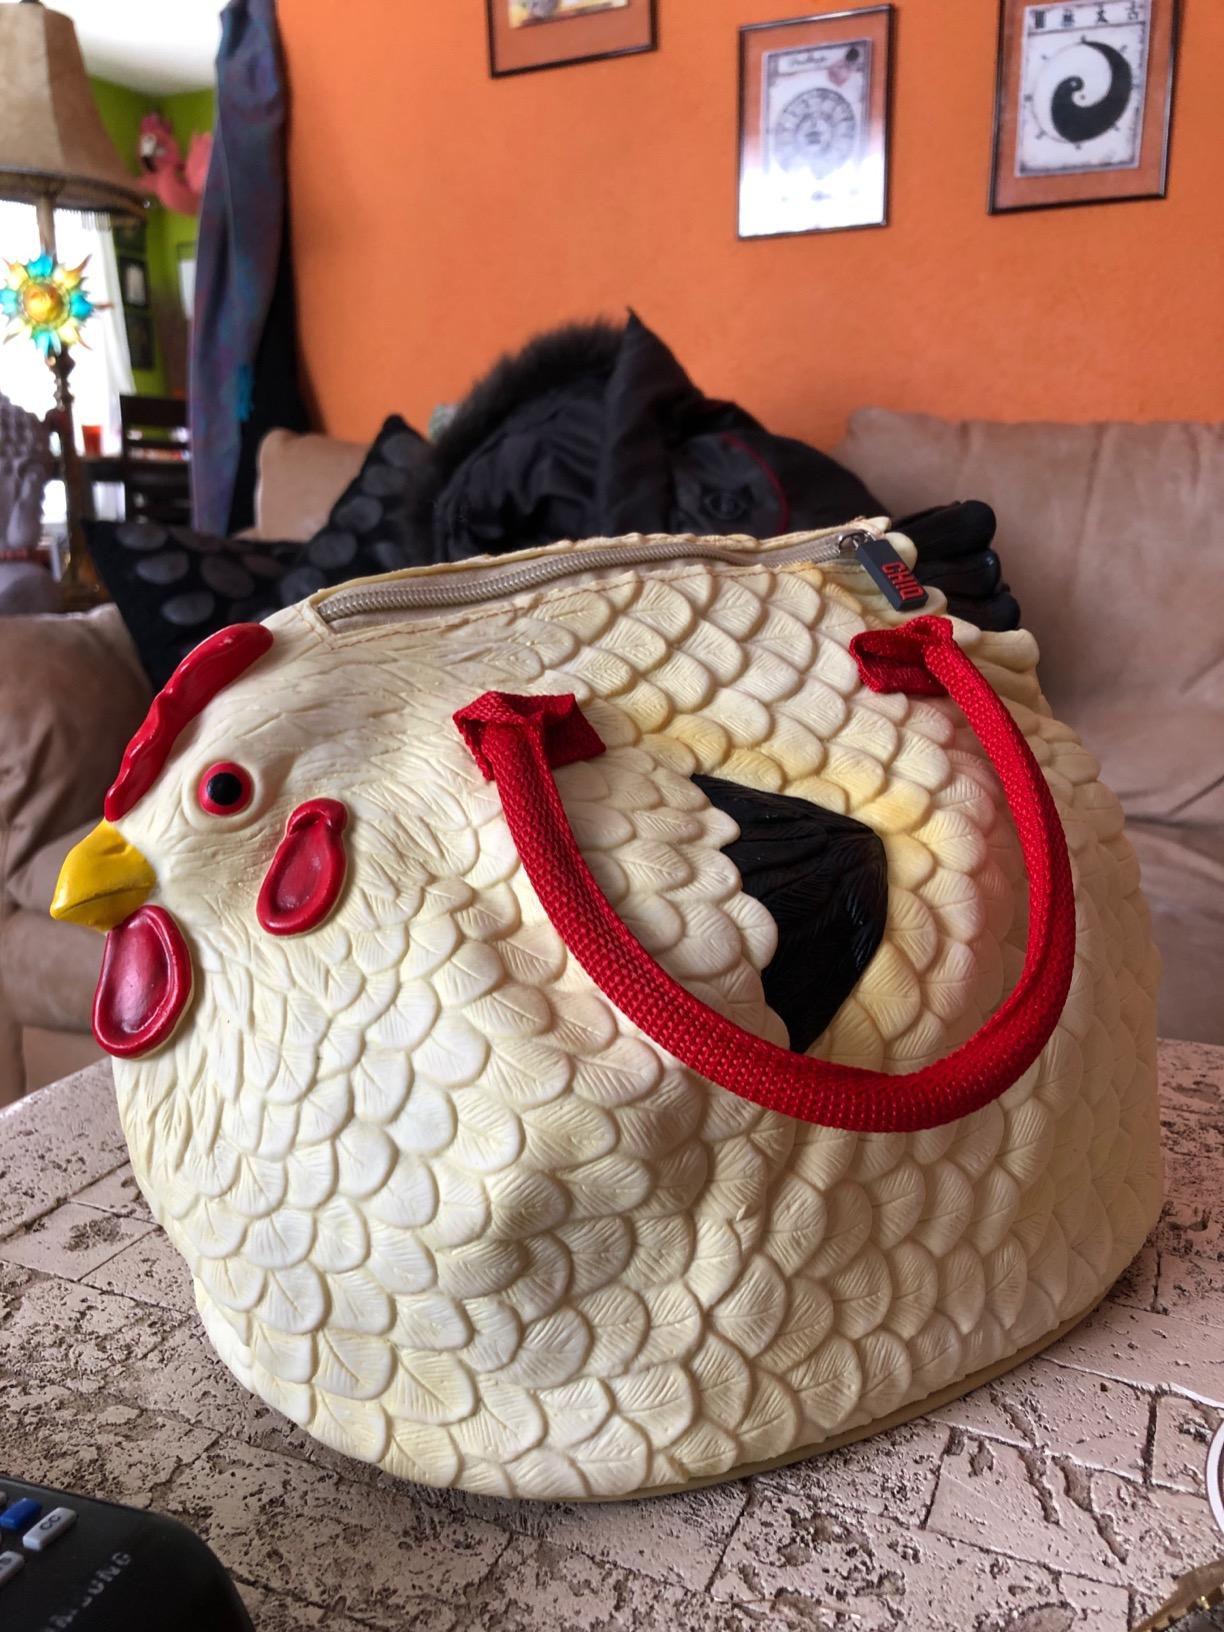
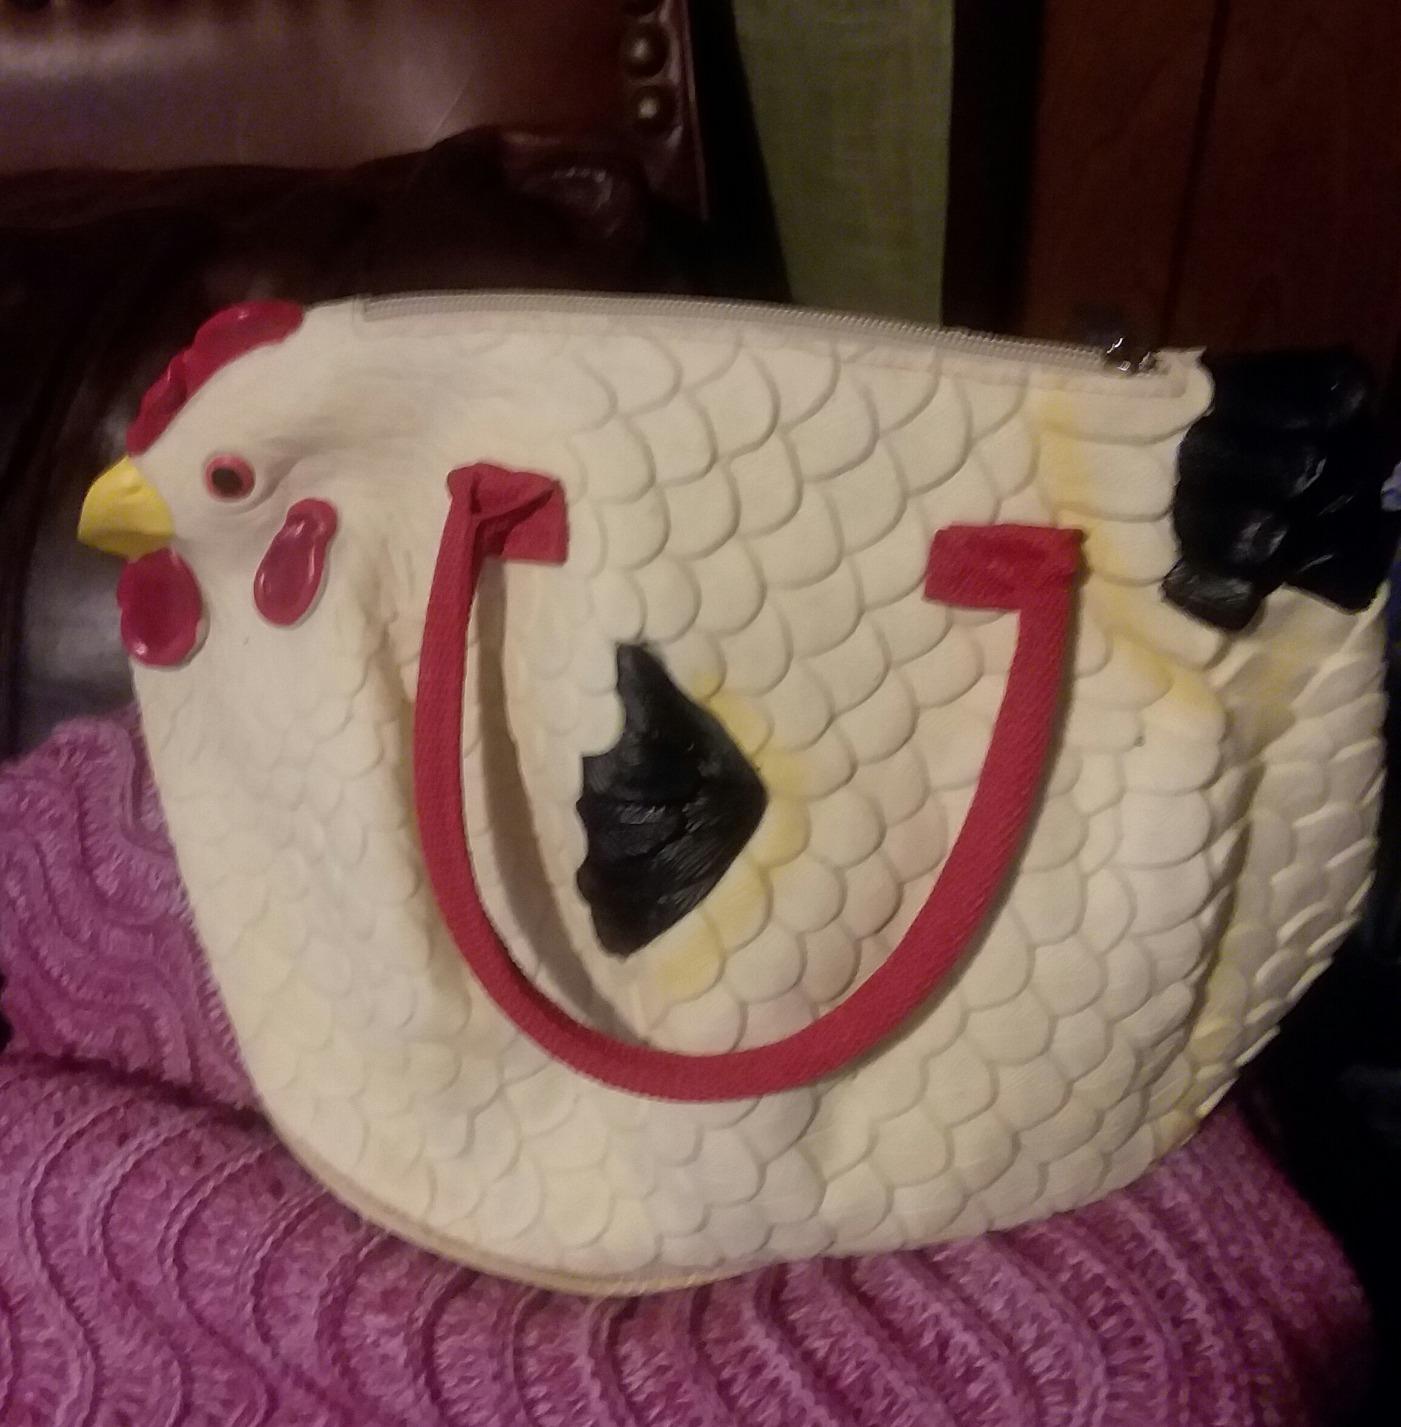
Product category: accessories_handbag
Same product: yes